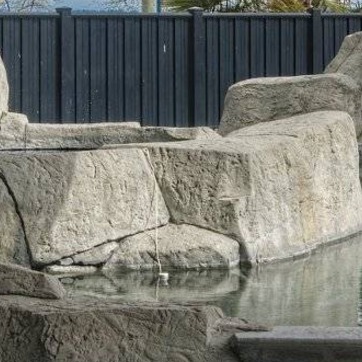
Material: stone